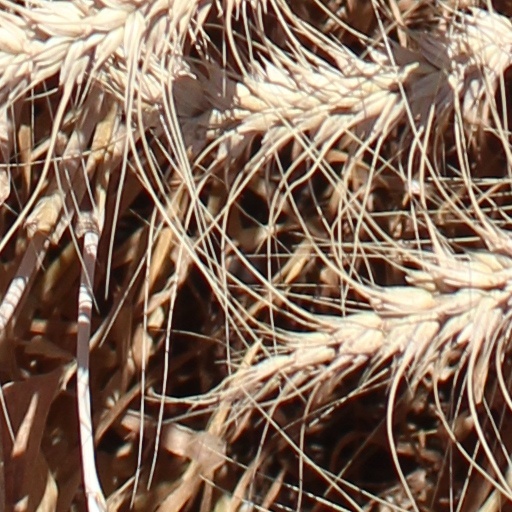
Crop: wheat